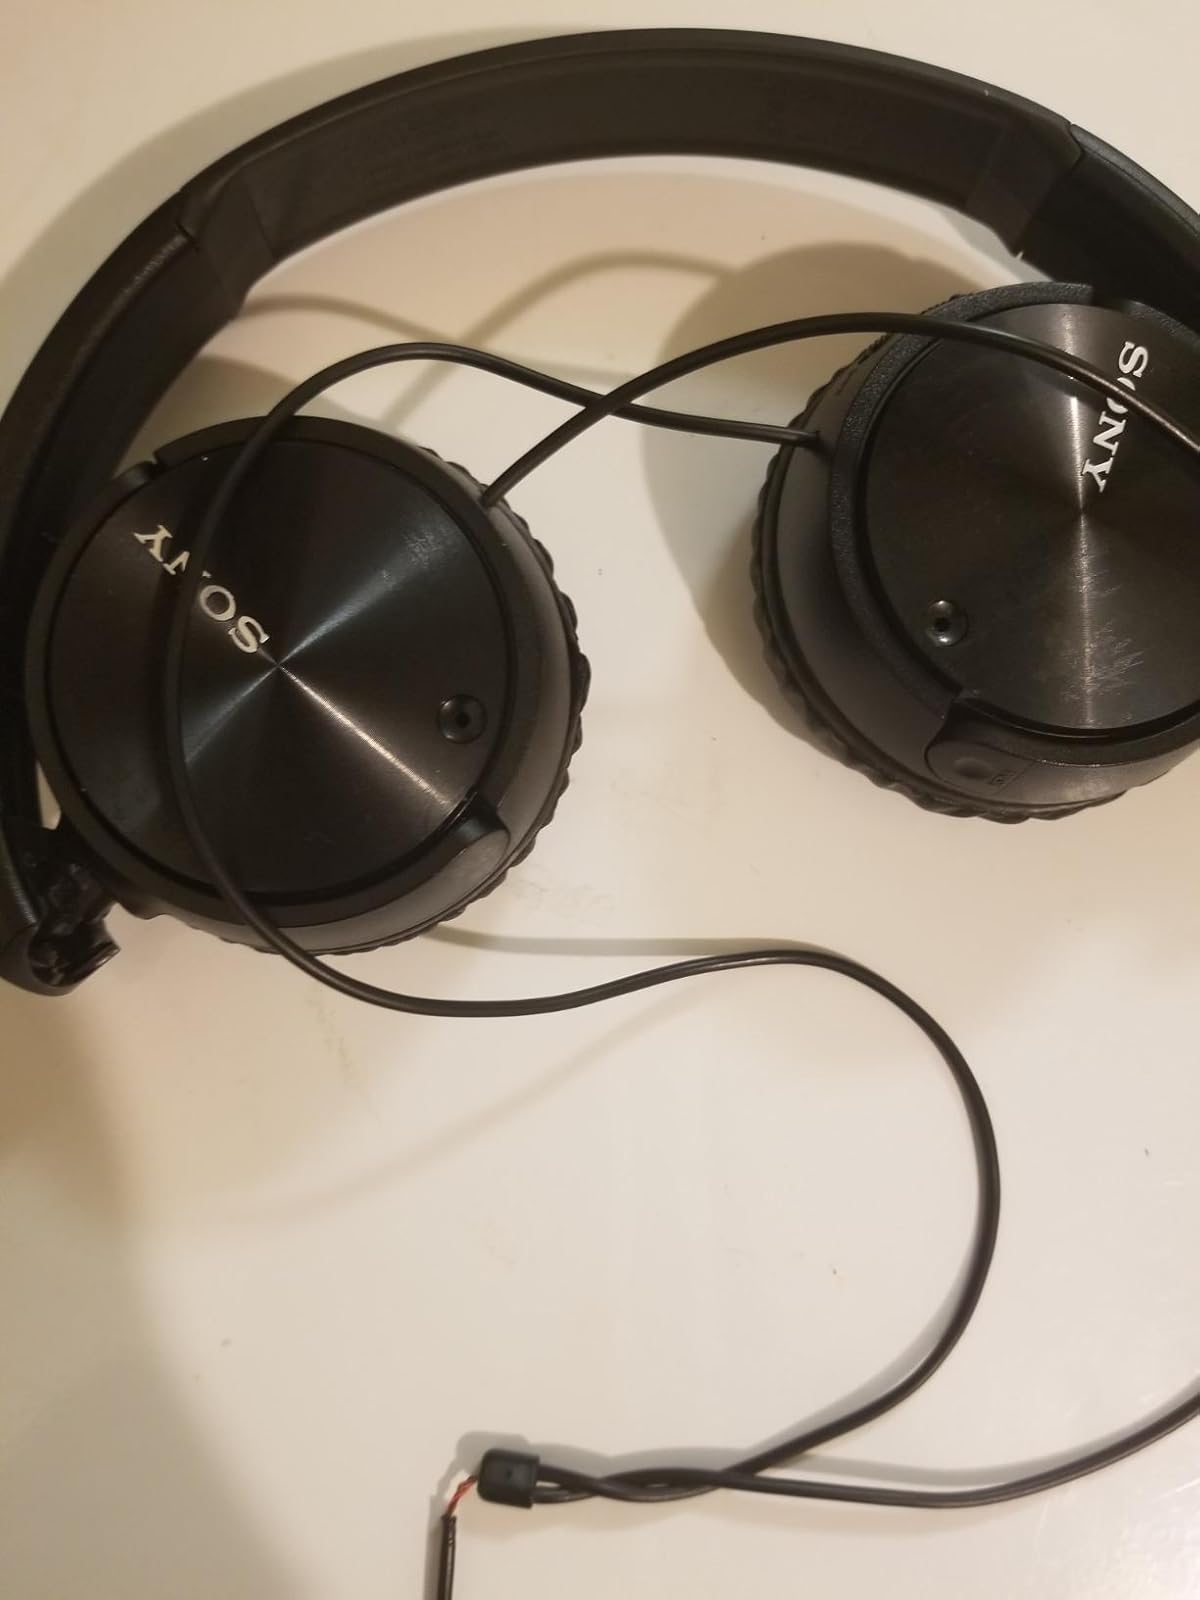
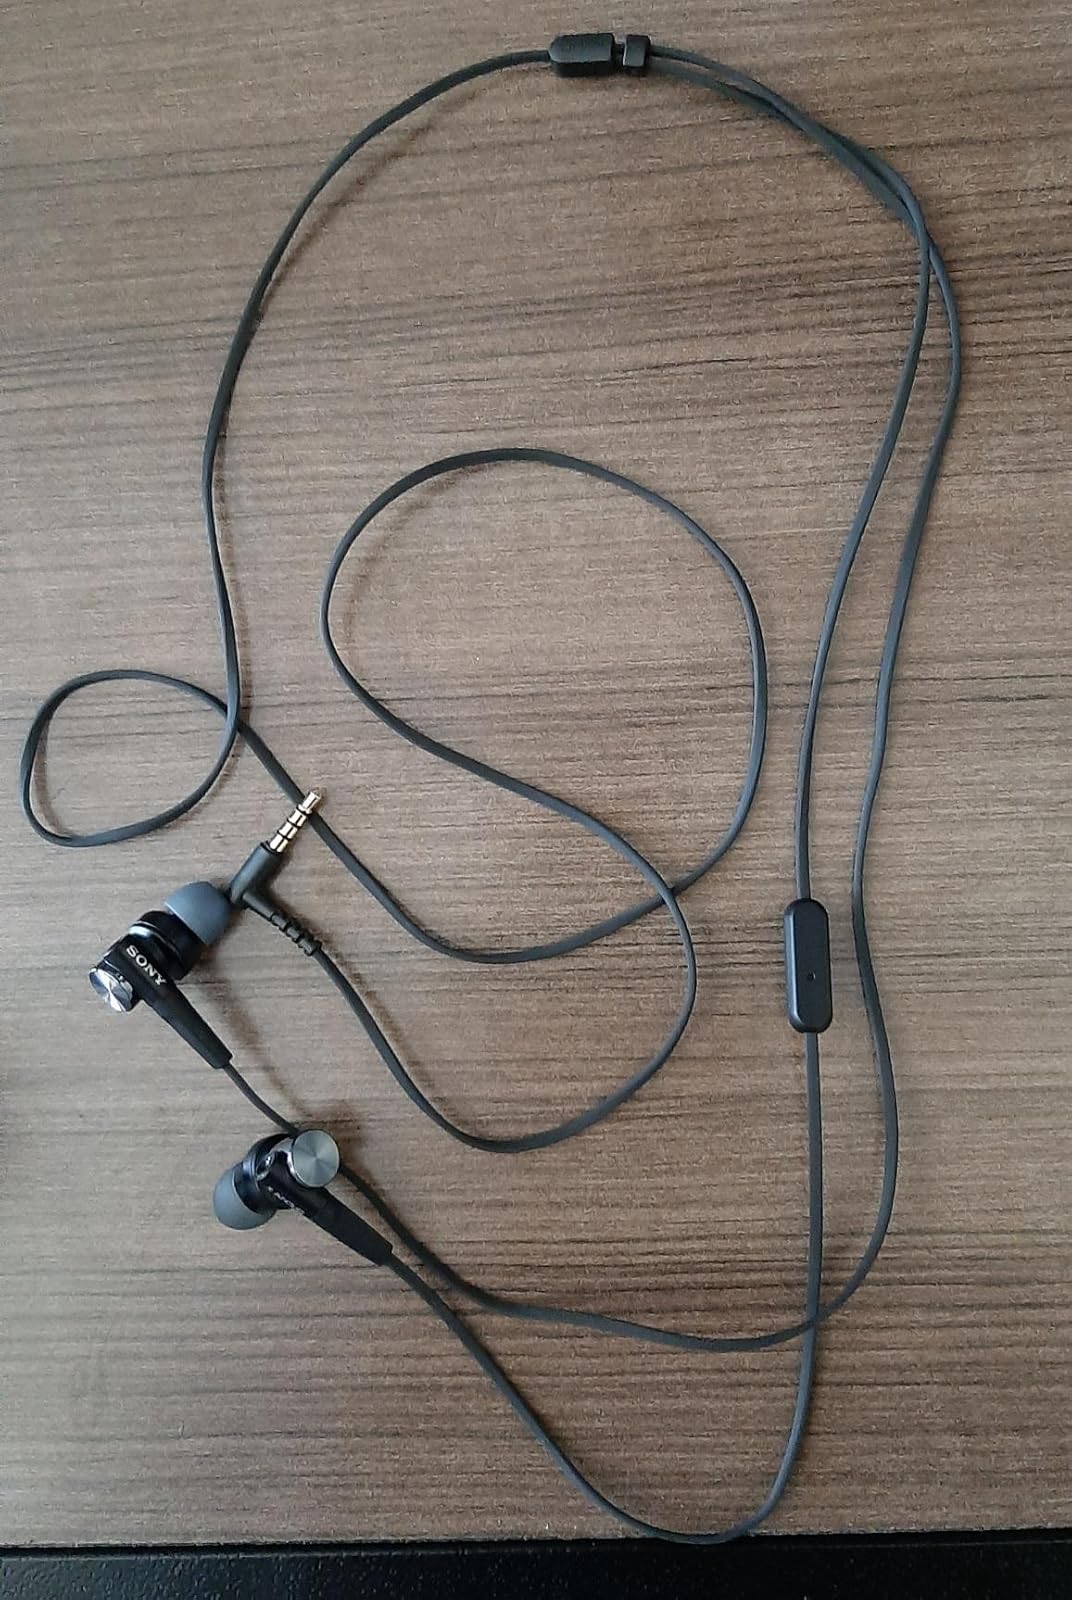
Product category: headphones
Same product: no